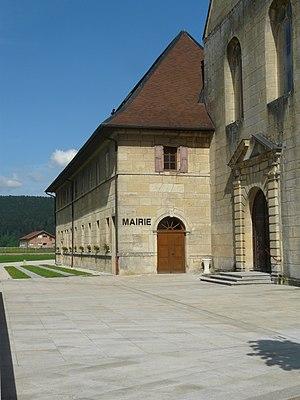
La mairie de Montlebon
Montlebon est une commune française située dans le département du Doubs en région Bourgogne-Franche-Comté. Les habitants de la commune sont les Belmontois et Belmontoises.